Answer in natural language. Is black colour chair (marked A) behind brown top white leg dining table (marked B)? Choose between the following options: yes or no
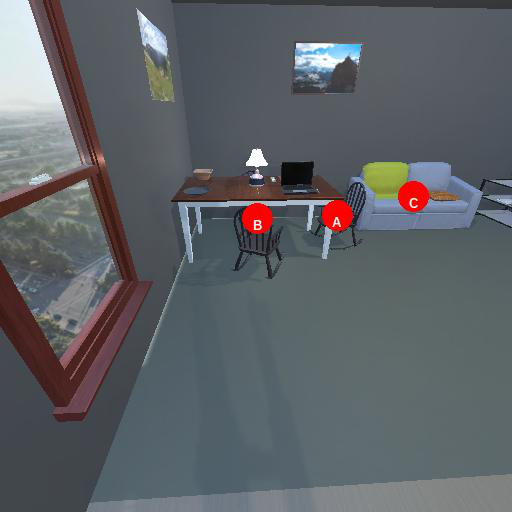
<answer>yes</answer>